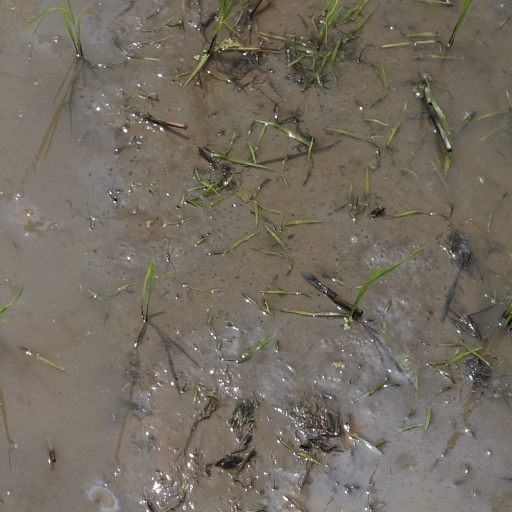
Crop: rice